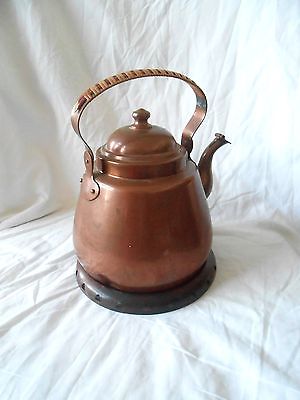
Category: kettle